Joe Burrow

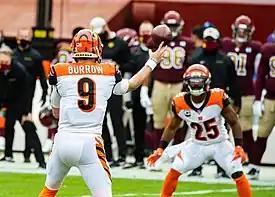
Burrow delivers a pass to Bengals running back Giovani Bernard in November 2020.

On September 6, the Bengals confirmed Burrow had completed his rehab and would be the starter for Week 1. Burrow returned from his injury and helped lead the Bengals to a 2–1 start. In Week 4, Burrow completed 25 of 32 passes for 348 yards and two touchdowns in a 24–21 win over the Jaguars, earning AFC Offensive Player of the Week.